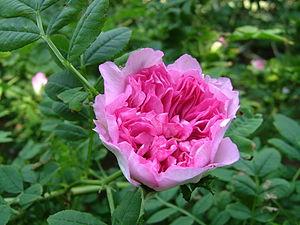
Le rosier châtaigne est une espèce de rosiers, classée dans le sous-genre Platyrhodon, originaire de Chine ainsi que du Japon.
Les rosiers, ou églantiers, forment un genre de plantes, le genre Rosa de la famille des Rosaceae, originaires des régions tempérées et subtropicales de l'hémisphère nord. Ce sont des arbustes et arbrisseaux sarmenteux et épineux. Suivant les avis souvent divers des botanistes, le genre Rosa comprend de 100 à 200 espèces qui s'hybrident facilement entre elles.
Le nombre réel d'espèces de rosiers fait l'objet de discussions. Certaines espèces sont si voisines qu'elles pourraient aisément être considérées comme des variations d'une seule espèce, tandis que d'autres montrent suffisamment de variation pour mériter d'être classées séparément. Généralement les listes d'espèces de rosiers recensent entre 100 et 150 espèces, la plupart des botanistes estimant que le nombre réel est probablement plus proche de la borne inférieure de cet intervalle.